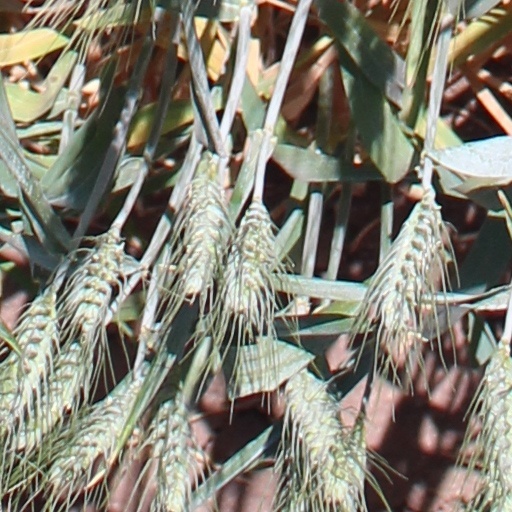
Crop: wheat